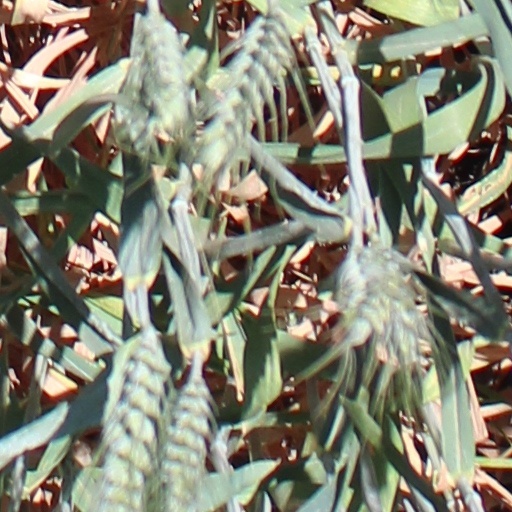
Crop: wheat